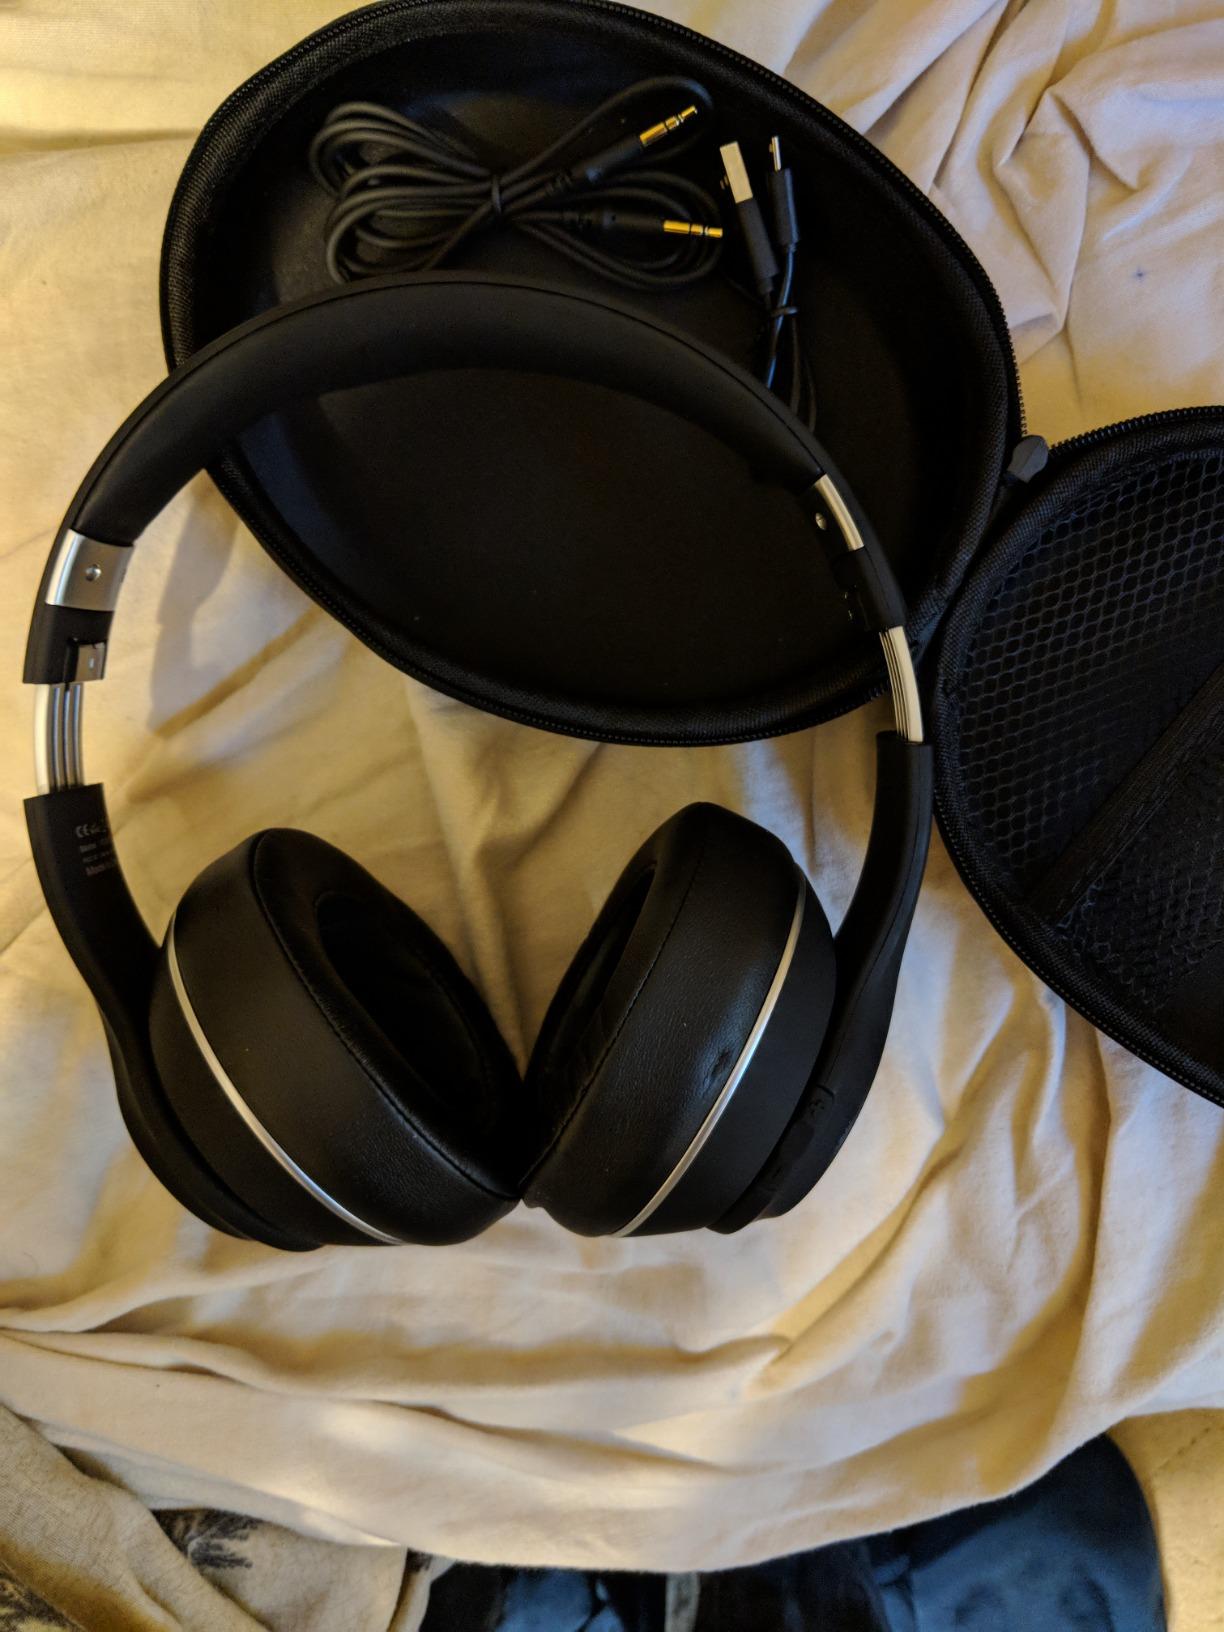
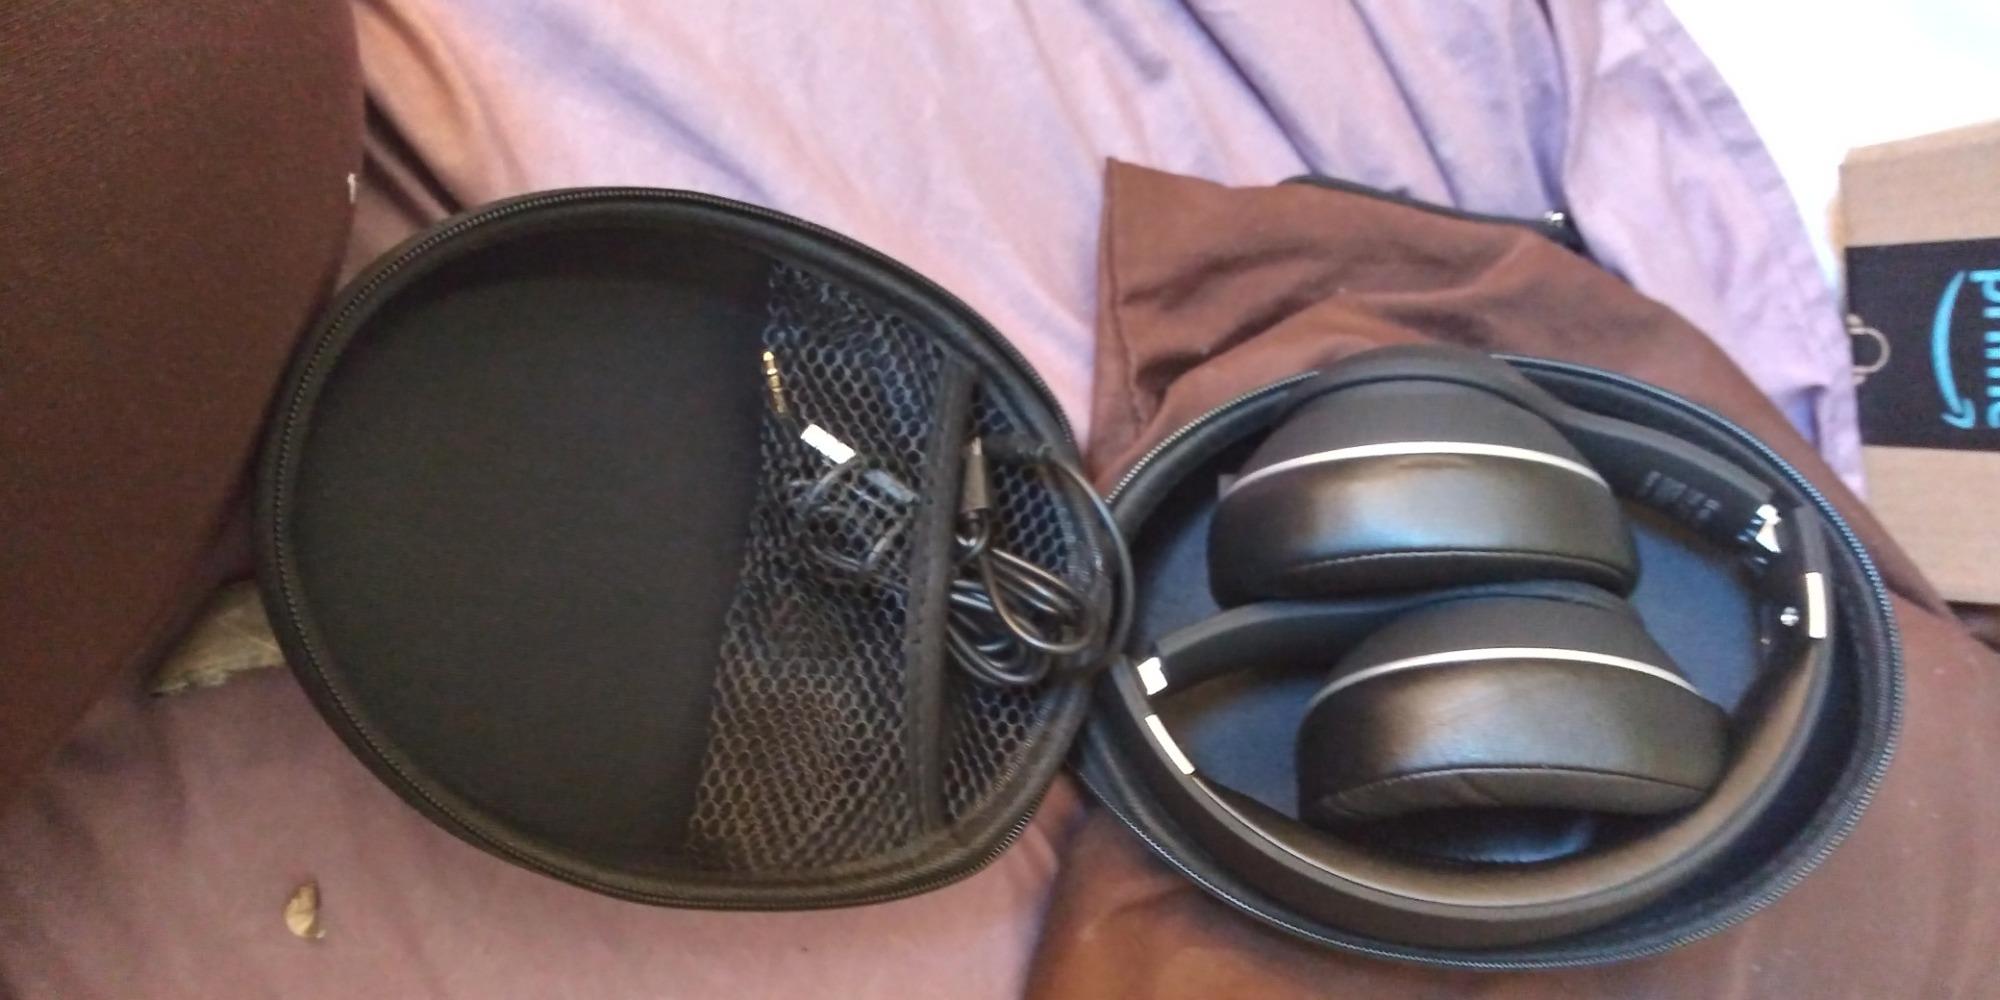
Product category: headphones
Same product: yes